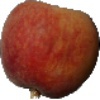
Label: Peach 1